Ross Baumgarten

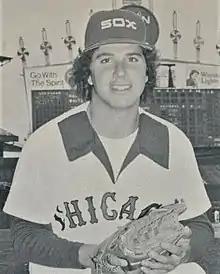

Ross Baumgarten (born May 27, 1955) is an American former professional baseball player who was a pitcher in Major League Baseball for five seasons in the late 1970s and early 1980s. Baumgarten played for the Chicago White Sox from 1978 to 1981, and Pittsburgh Pirates in 1982.